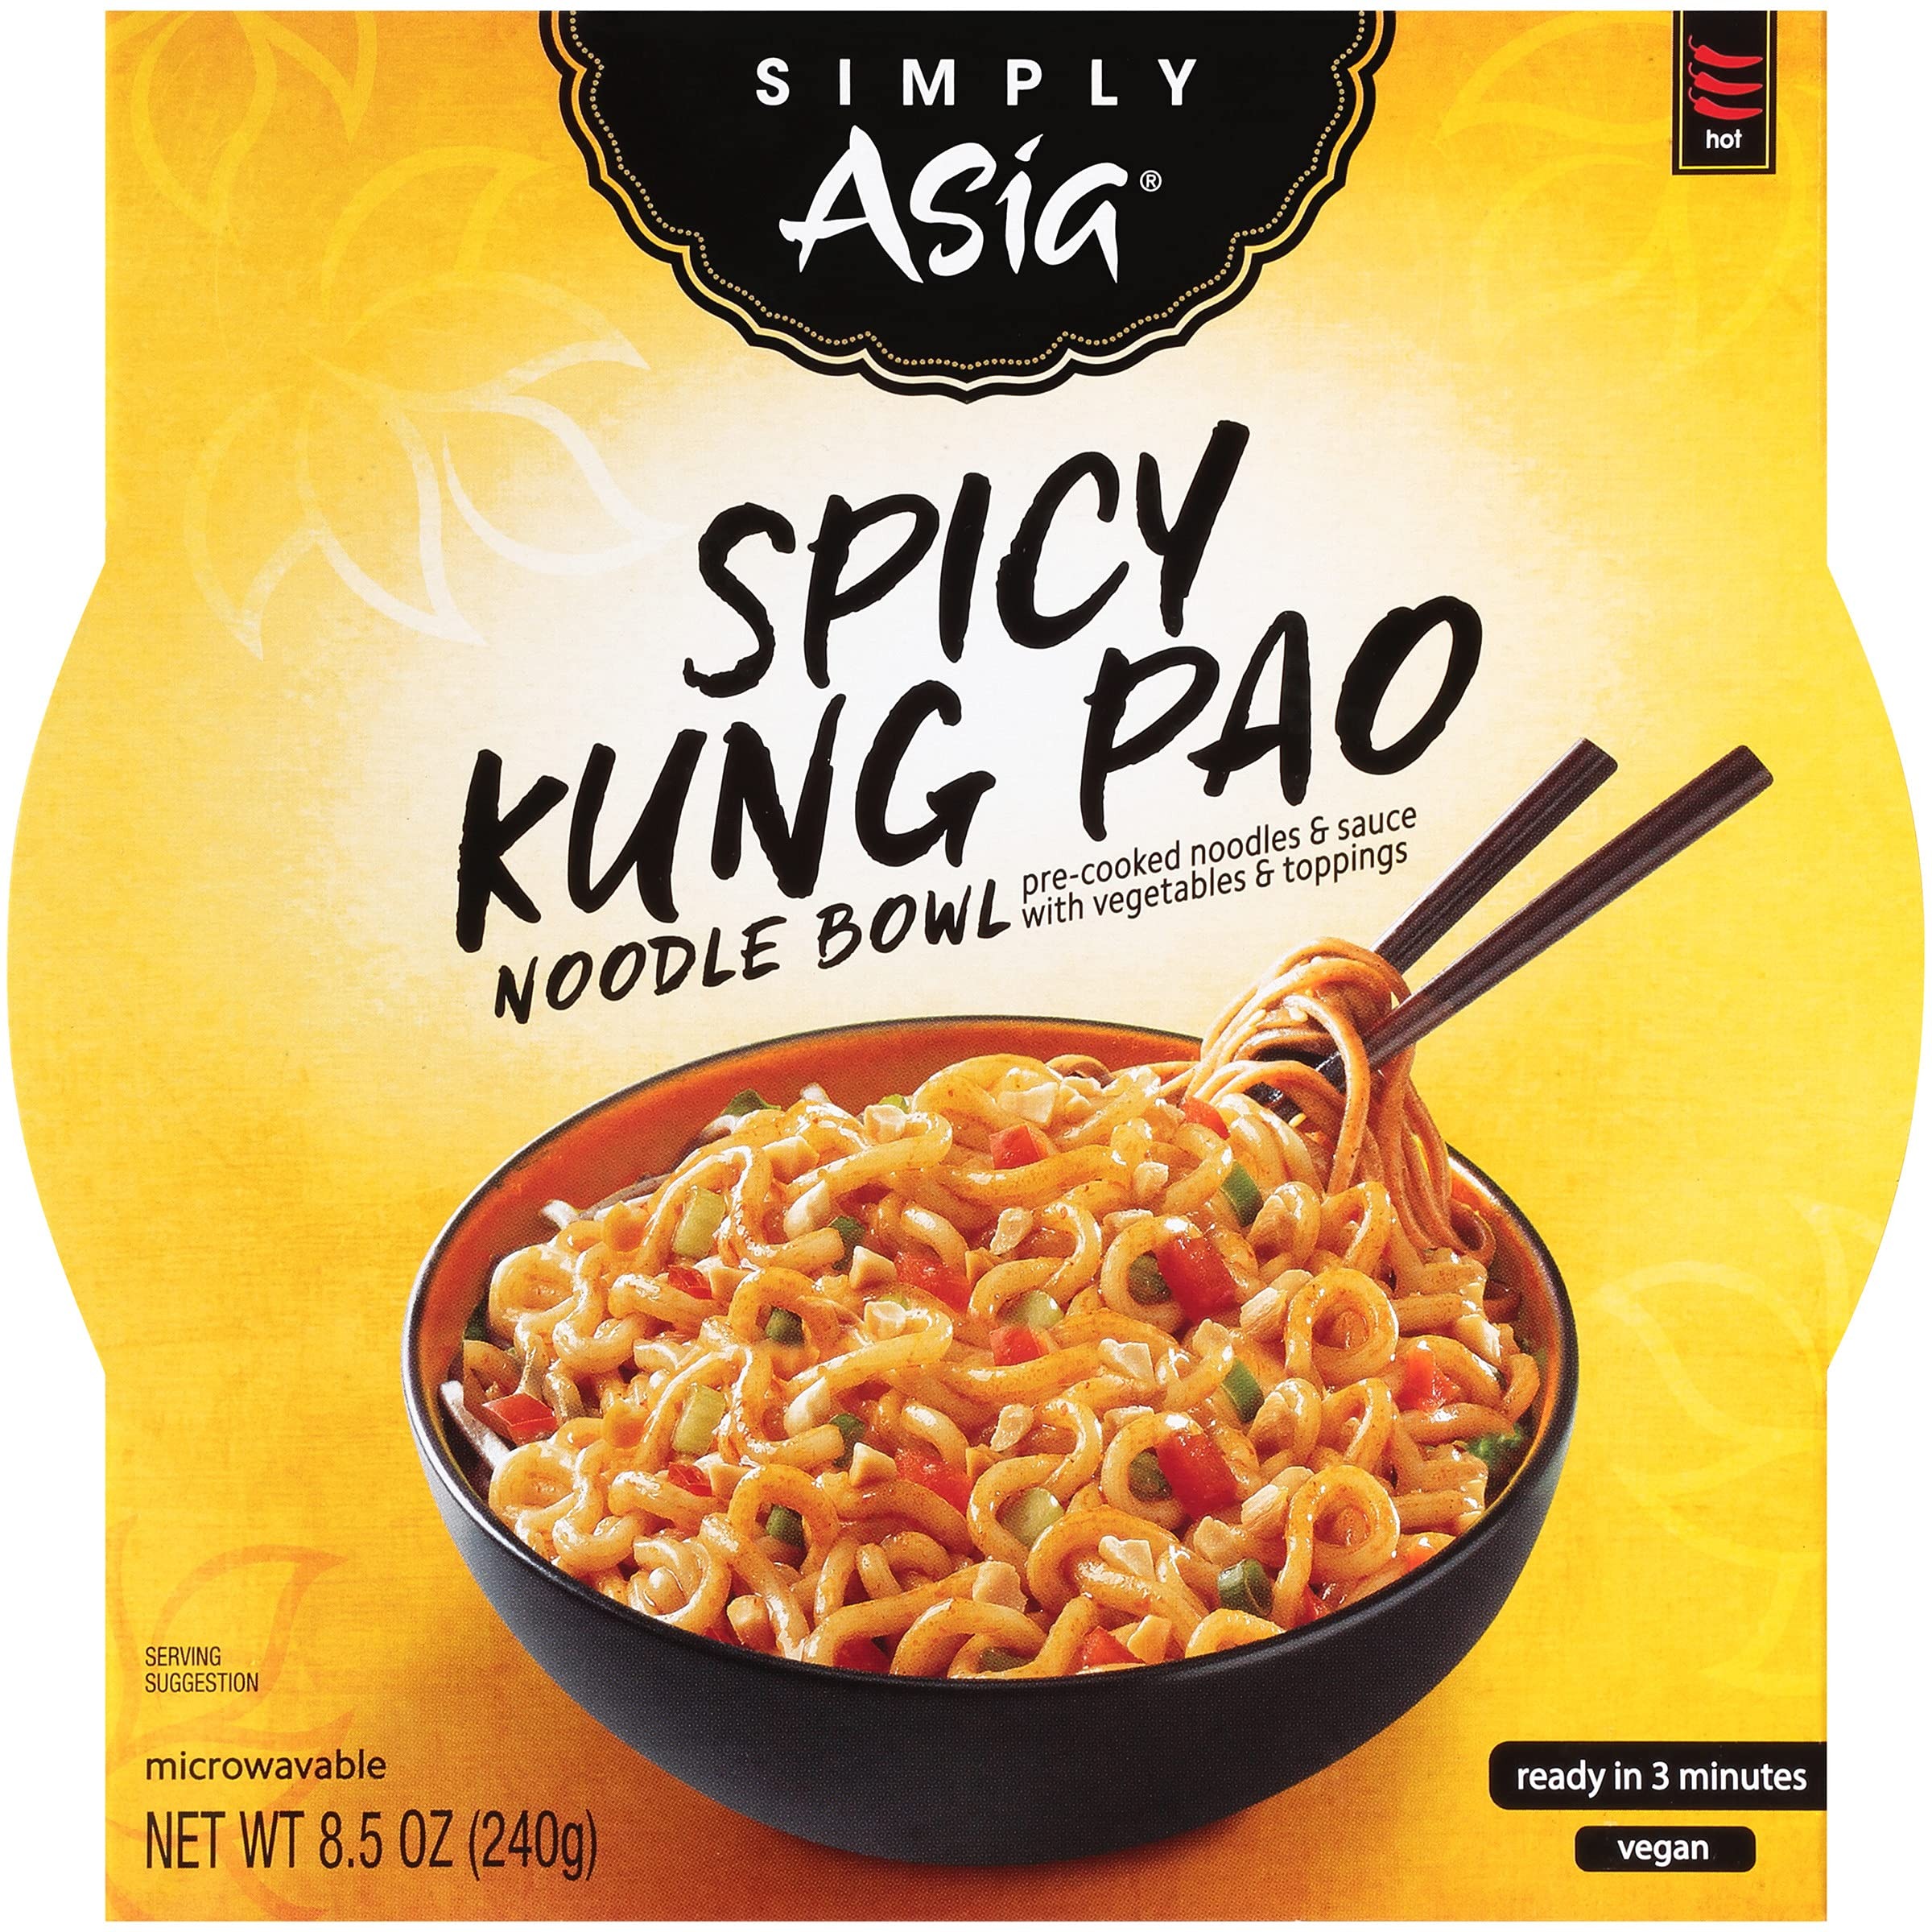
Item Name: Simply Asia Sesame Teriyaki Noodle Bowl
Bullet Point 1: Our noodle bowl includes sauce made with chili, garlic and ginger and finished with a crushed peanuts topping
Bullet Point 2: Vegan
Bullet Point 3: Microwave ready in just 3 minutes
Bullet Point 4: For added protein, combine with cooked chicken, shrimp, chickpeas or tofu
Bullet Point 5: USAGE TIP: Keep extra Kung Pao noodles on hand for whenever you need a quick meal
Value: nan
Unit: None

Price: 4.98